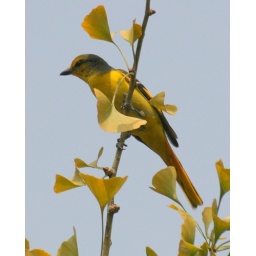
....high up on a Gingko Biloba tree....the male is scarlet red in color...very interesting combination....